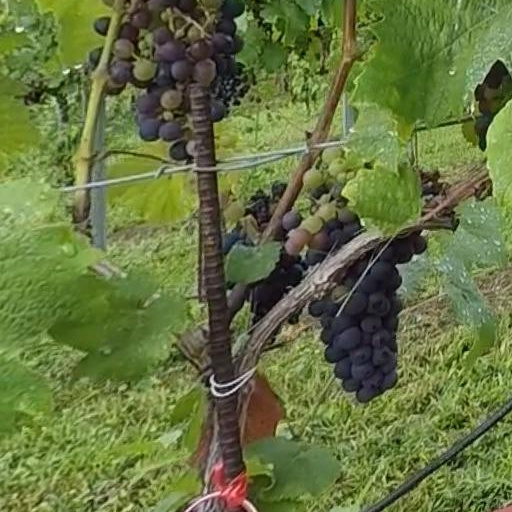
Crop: grape